Maryam Imanieh

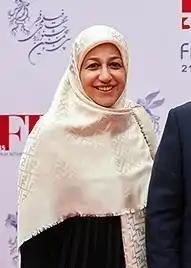

Maryam Imanieh is the wife of Mohammad Javad Zarif. They married in 1979.